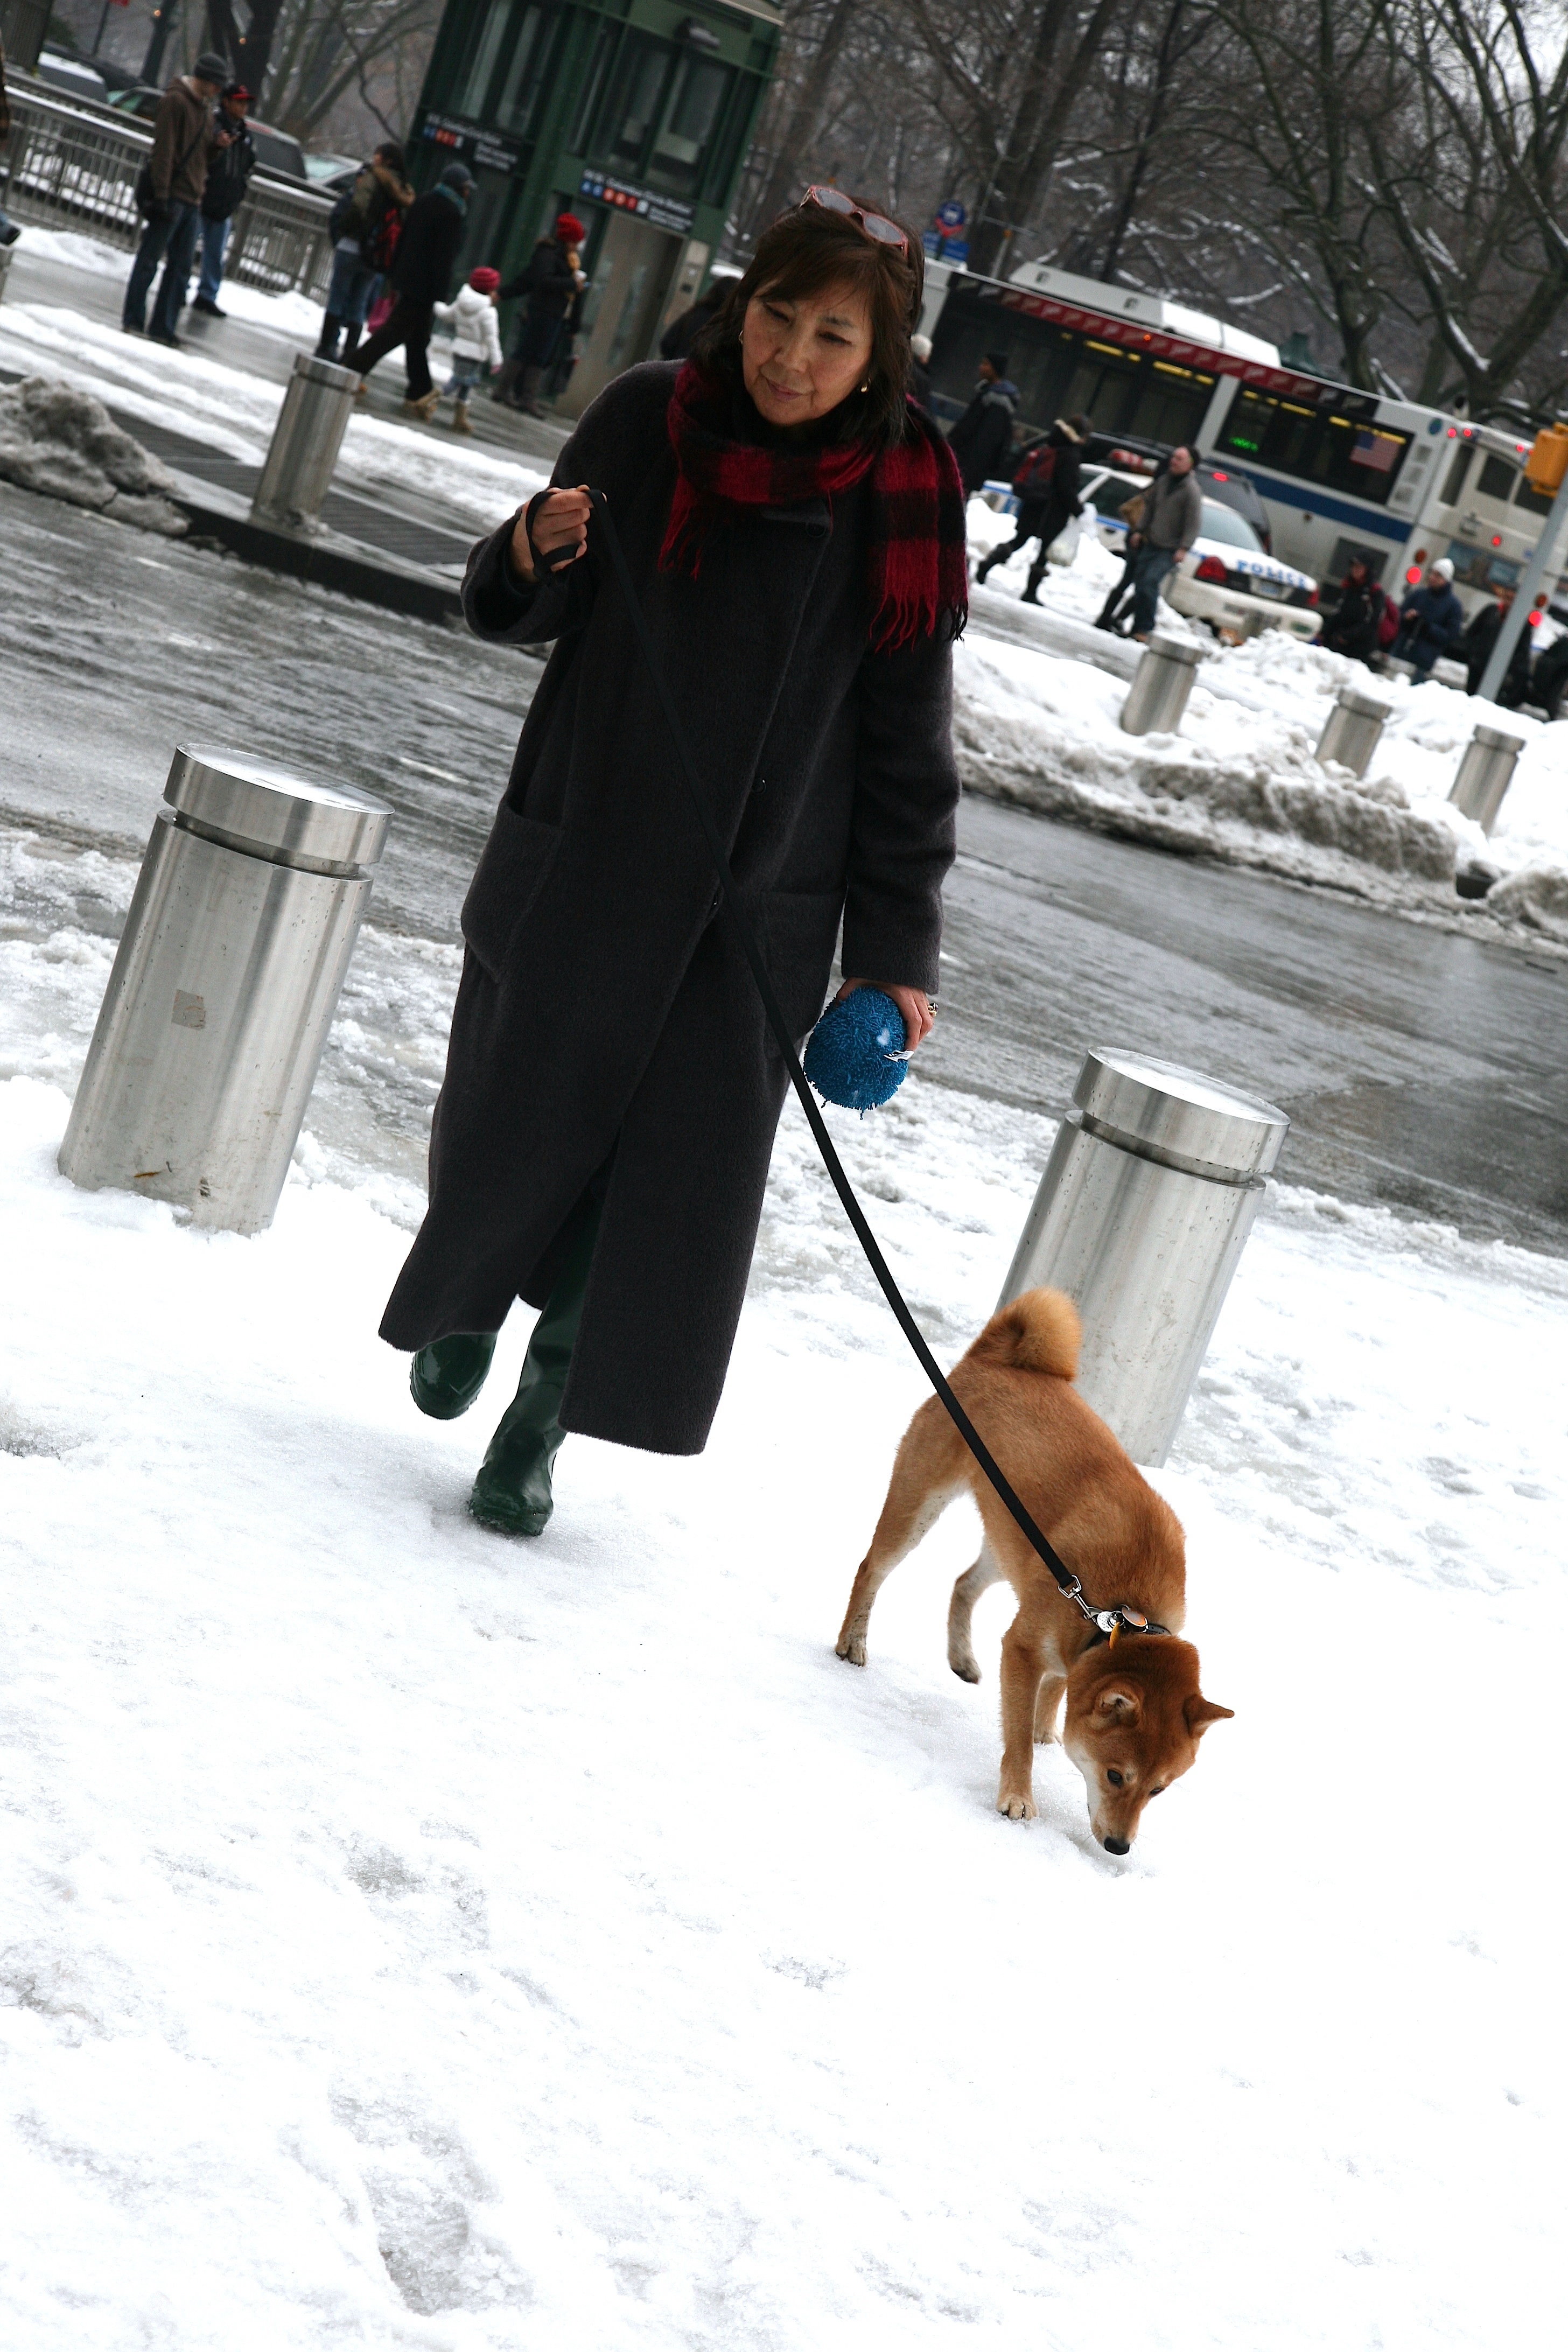
snow, winter, vehicle, weather, footwear, selection, newyorker, dog walking